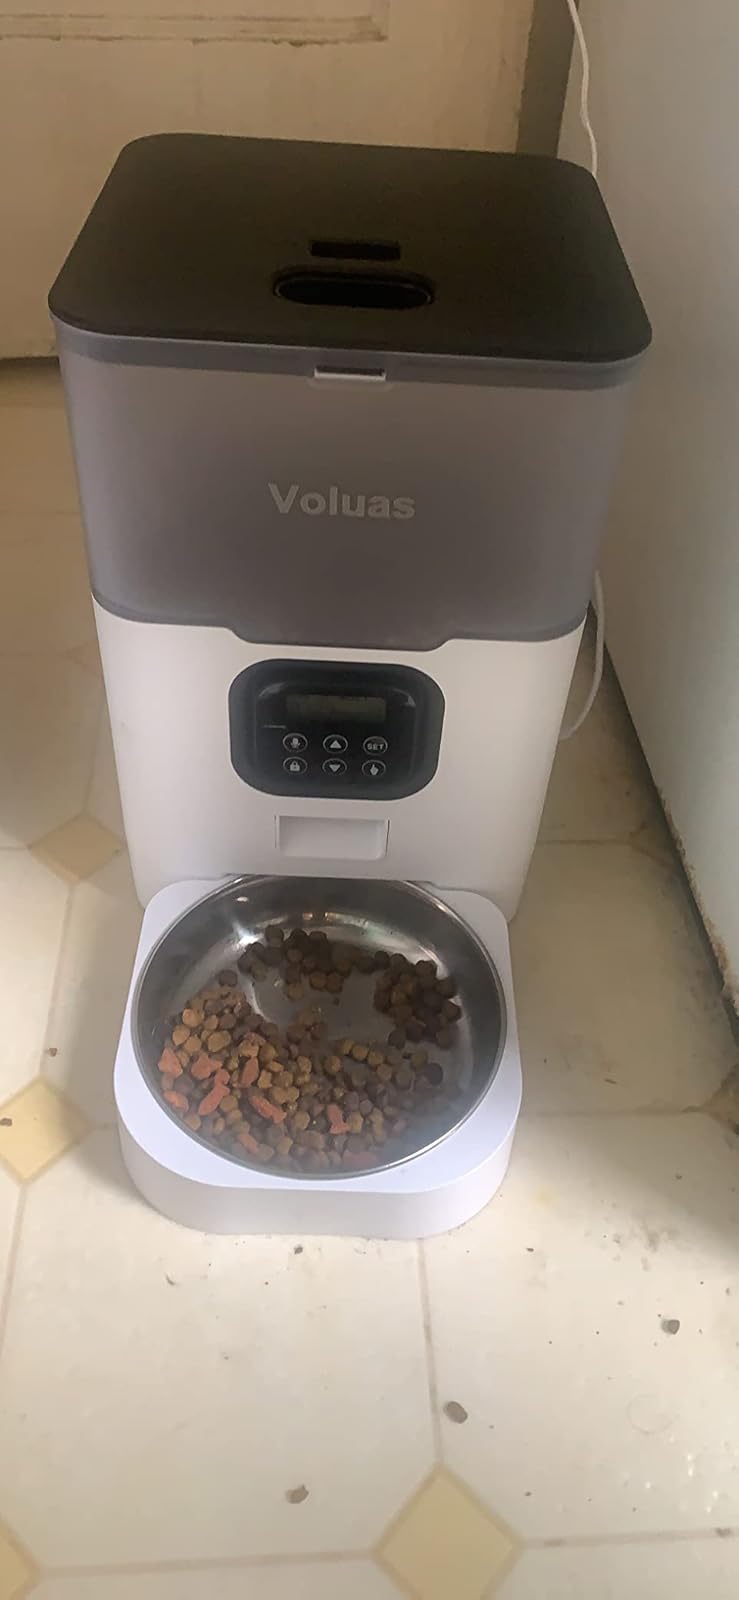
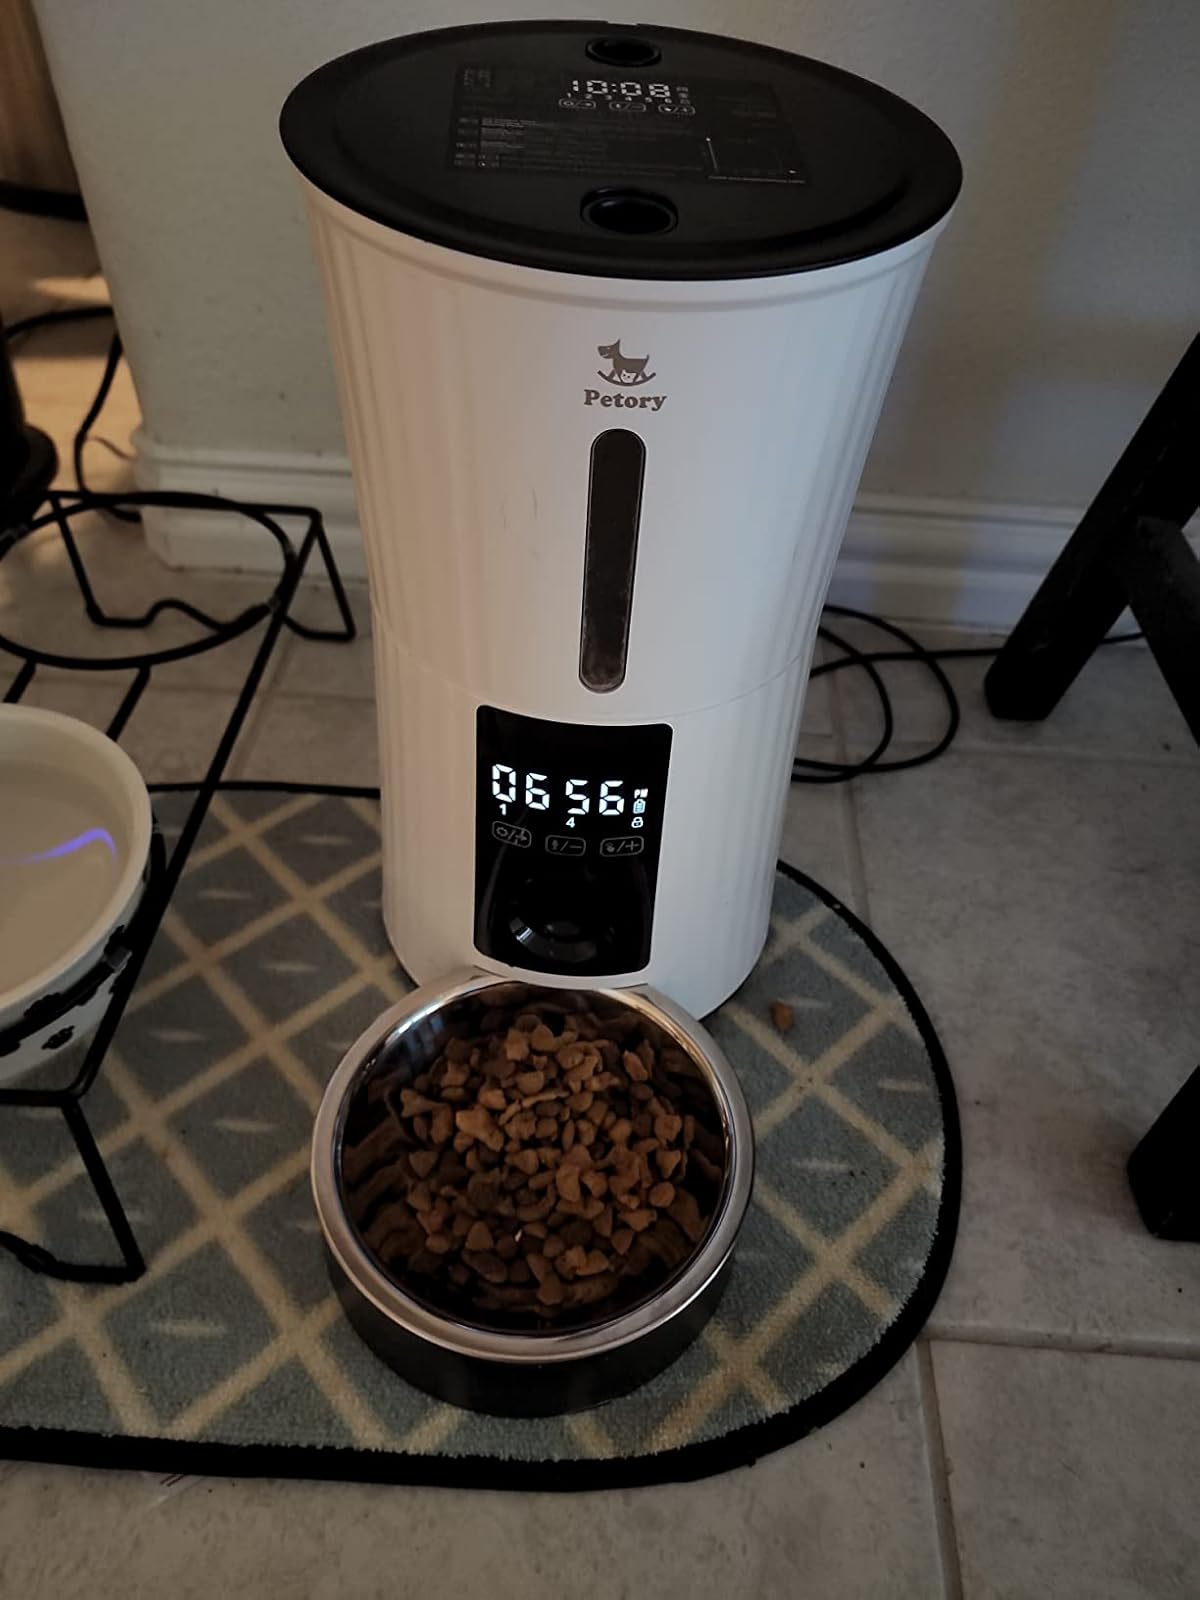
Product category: items_feeder
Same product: no